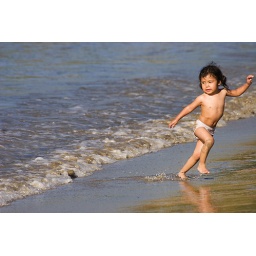
A little girl running in the surf on Playa Principal in Puerto Escondido, Mexico.